Kudroli

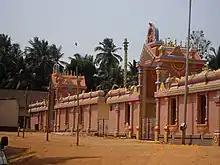
Bhagavathi Temple, Kudroli

Kudroli was earlier Known as Kudre-halli where Tippu Sultan, the ruler of Mysore, army used to have Horses stables and grazing land, is one of the oldest and well-known localities of Mangalore City located on the Western Coastal belt of Karnataka, India . Since it is the oldest locality pre-dominated by Muslim inhabitants it has become an Islamic learning center of the city which also hosts various religious functions and the festivities. It is also a historic place as the ruler, Tippu Sultan has his fort just a couple of kilometers away known as Sultan Battery. Kudroli is also famous for Gokarnatheshwara Temple. This temple was built by a great devotee (of lord Shiva) and businessman called H. Coragappa in the year 1912. Coragappa who belonged to the Billava (traditionally a warrior caste) family built the temple at a place which was believed to be the graze land for the horses during the rule of Tipu Sultan. Hence the name Kudre (horse) halli which transformed into kudroli over time. we still find some prominent Mosque Built during Tippu Sultan Time, one is Shamil Vali Mosque, Near Chitra Cinema. Ustad Shamil Vali was a great Scholar, when he died, few soldiers were placed to guard his Burial hence a Small Mosque came up, was Built near the site, which was later Known as Shamil Masjid. One more Mosque rebuilt during his time was in Bunder. we find Beautiful beaches around, frequented by local. Mangalore city is the city of Church, well said, here we find Peoples from all community very friendly and Peace Loving.